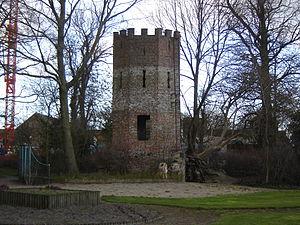
La liste des monastères en Belgique a pour but de recenser, sur le territoire de la Belgique, tous les monastères, c'est-à-dire ceux qui correspondent à des chartreuses, des abbayes ou des prieurés, mais aussi ceux qui le sont au sens strict. Il est précisé à chaque fois :
Cet article présente la liste des abbayes en Belgique, et reprend, pour chaque abbaye passée ou actuelle, sur le territoire de la Belgique, sa localisation précise, la date et les circonstances de sa fondation, son ordre religieux de rattachement et la situation actuelle de l'abbaye.
L'abbaye Saint-Pierre d'Oudenburg est un ancien monastère de l'Ordre de Saint-Benoît, fondé en 1084 par Arnoult de Soissons à Oudenburg, en Belgique. Elle subsista jusqu'en 1797, fut vendue l'année suivante comme bien national et partiellement détruite par son acquéreur.